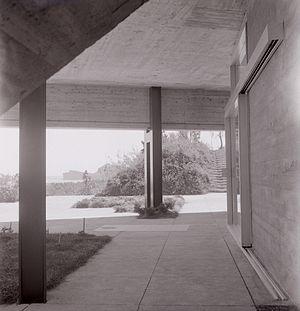
André Bloc est un architecte français, sculpteur et éditeur et fondateur de diverses revues spécialisées.